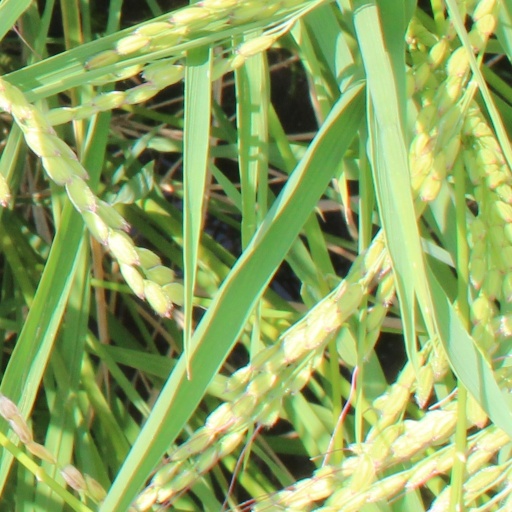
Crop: rice